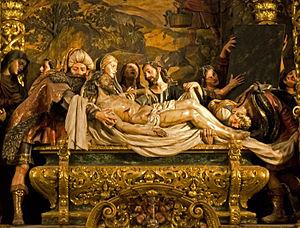
Le Siècle d'or espagnol est la période de rayonnement culturel de la monarchie catholique espagnole en Europe du XVIᵉ au XVIIᵉ siècle. Cette période de grande vitalité littéraire et artistique en Espagne et dans les pays hispanophones d'Amérique latine coïncide avec le déclin politique et la fin de la dynastie Habsbourg en Espagne avec Philippe III, Philippe IV et Charles II.
Pedro Roldán est un sculpteur baroque espagnol.